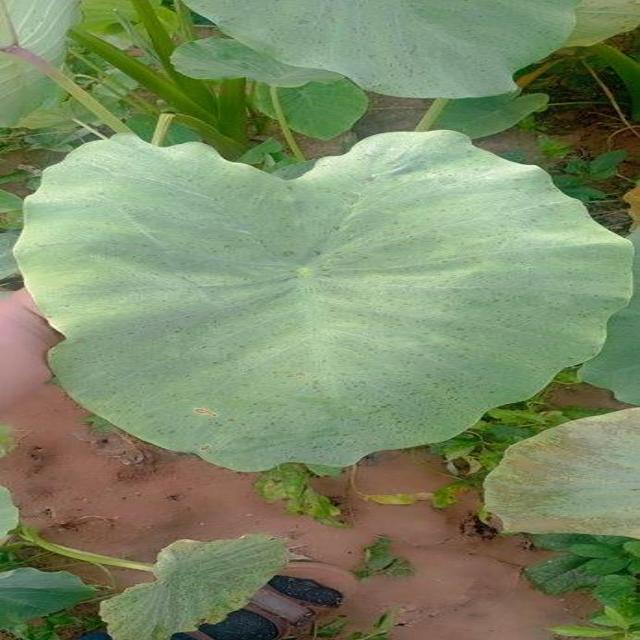
Label: Early_Blight